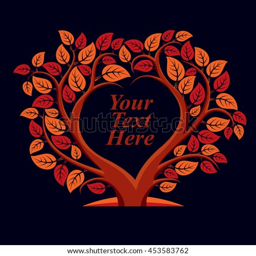
vector illustration of tree with leaves and branches in the shape of heart with blank copy space .